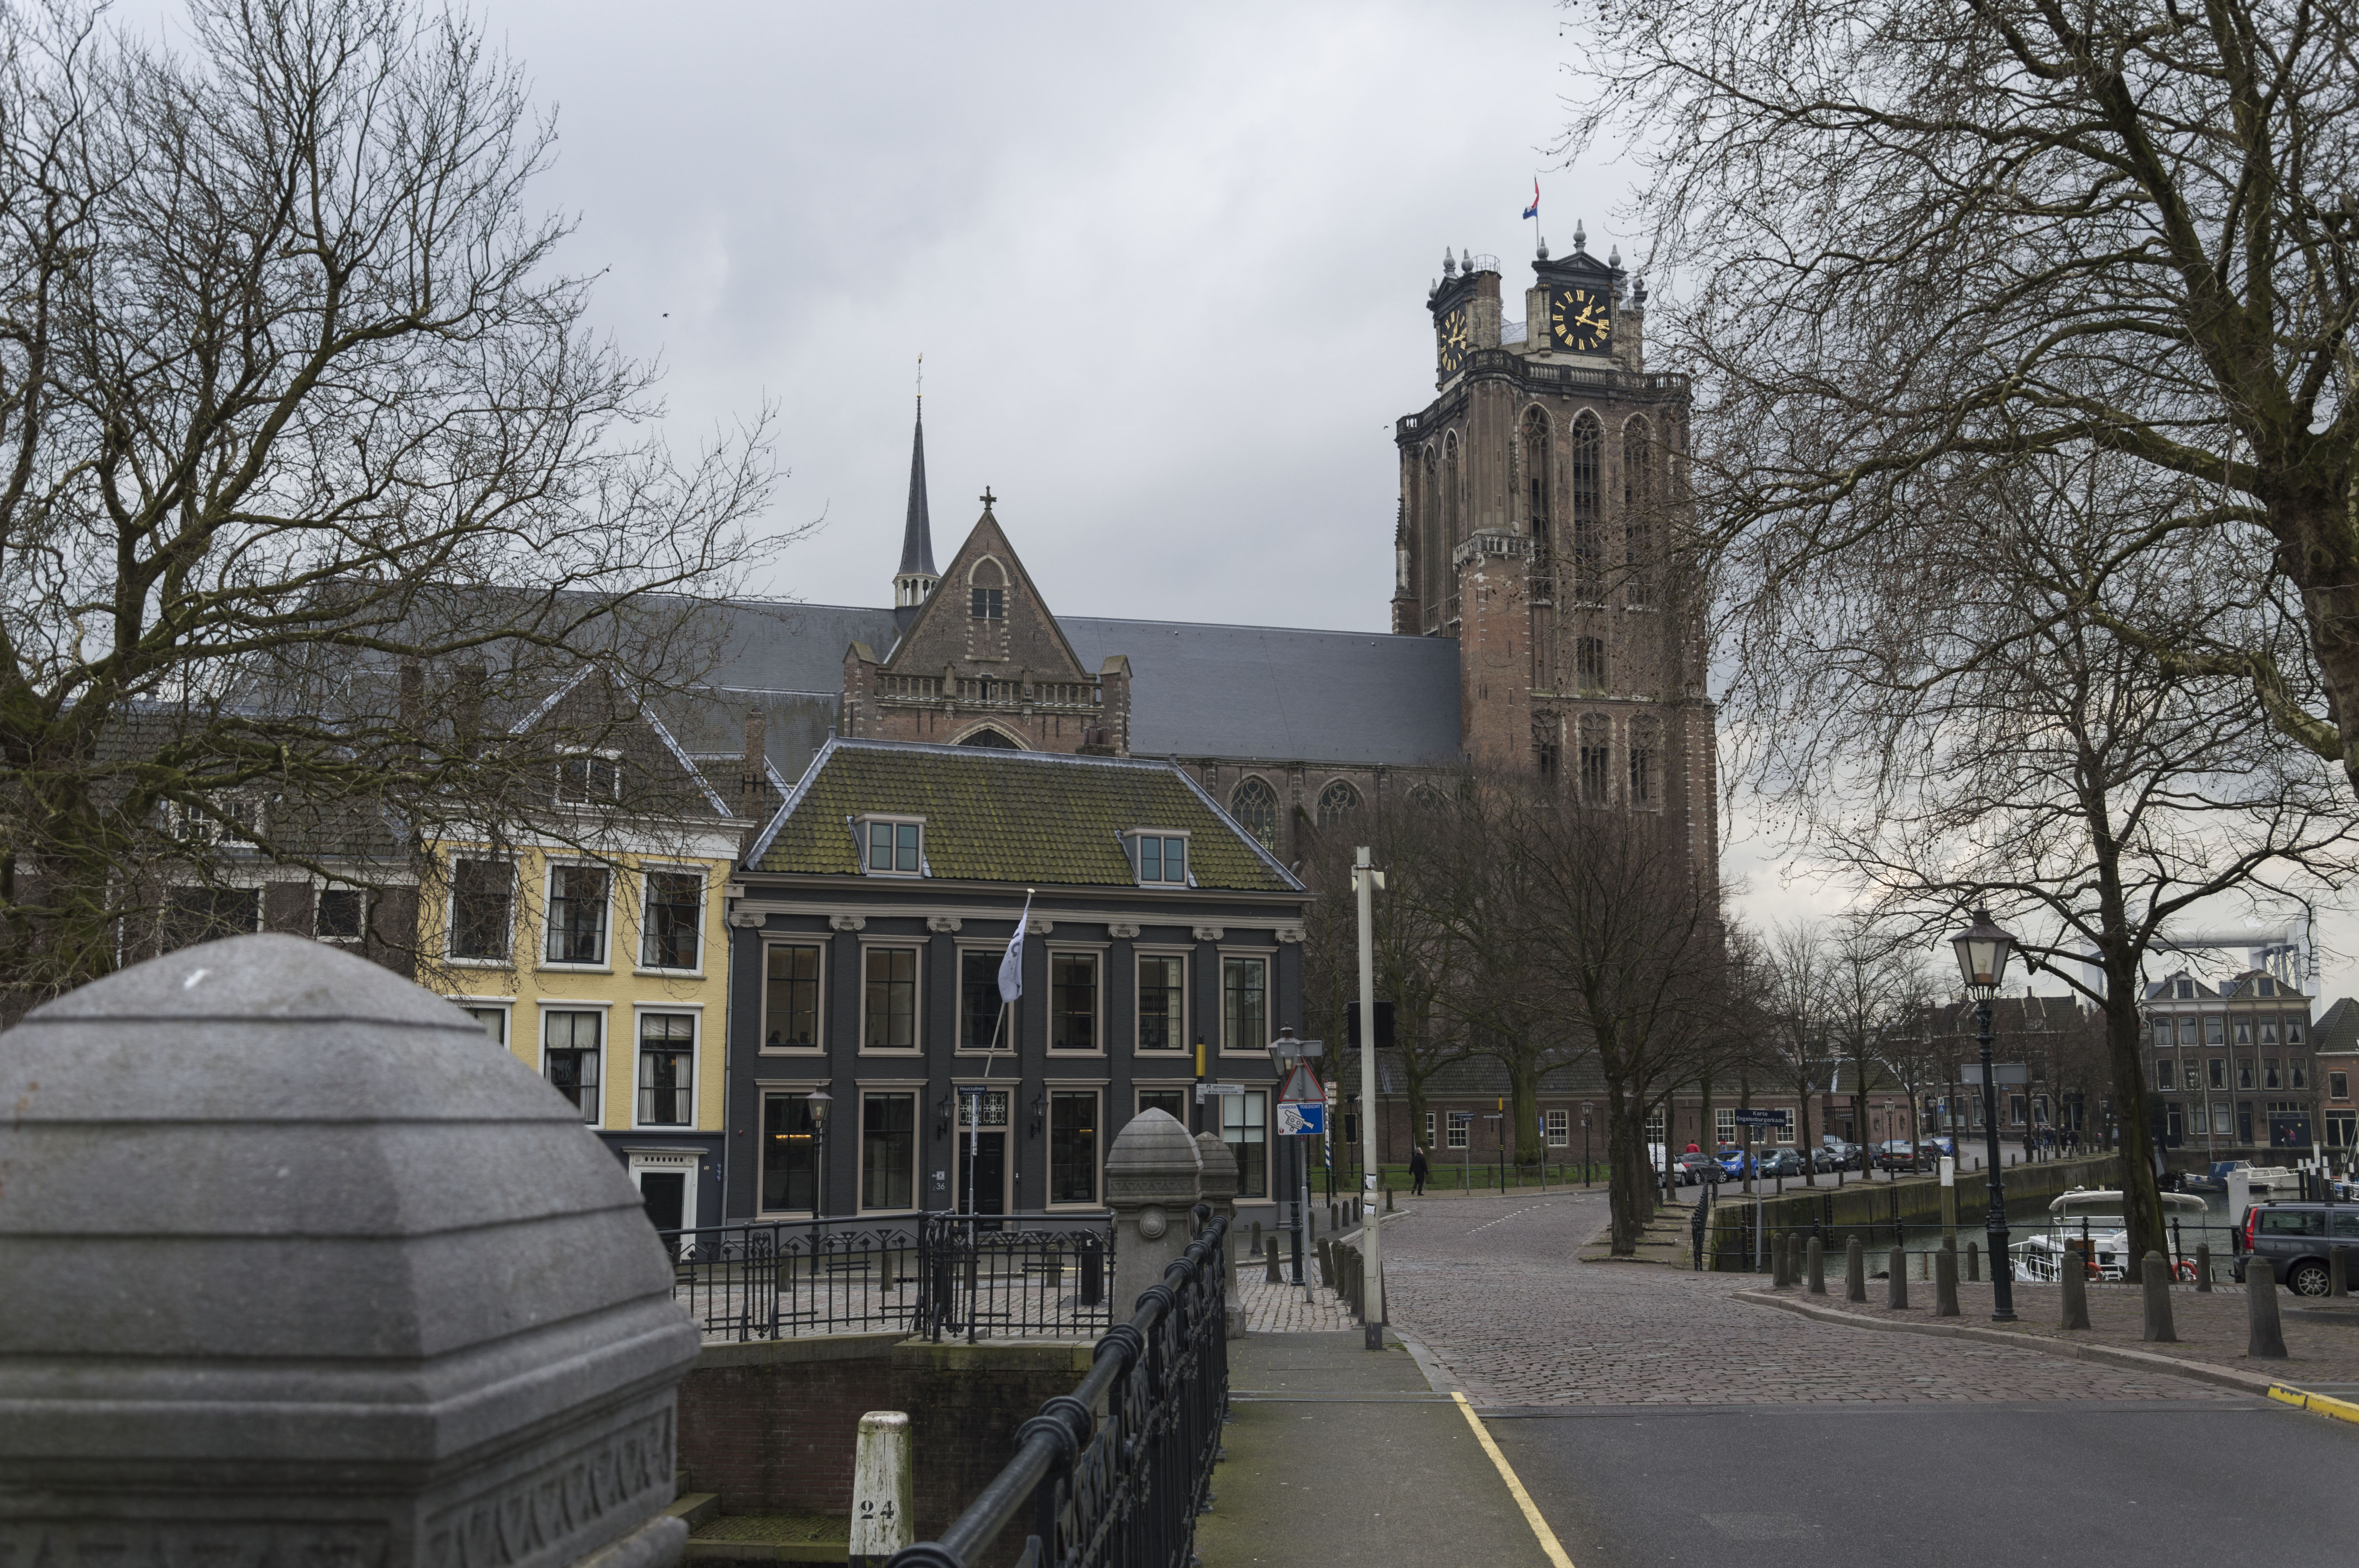
tree, outdoor, architecture, photography, town, van, building, city, urban, photo, downtown, nikon, historic, waterway, holland, nederland, netherlands, grote, dutch, outdoorphotography, picture, photograph, fotos, foto, fotografie, estate, urbanphotography, geheugen, kerk, paulvandevelde, pdvandevelde, padagudaloma, landschapsfotografie, dordrecht, stadsfotografie, grotekerk, onzelievevrouwekerk, nederlandinfotos, historisch, stadswandeling, architectuur, pvdvfotografie, pdvandeveldedordrecht, diep, rondjedordt, dedordtevaer, dutchphotography, nederlandsefotografie, dutchphotogaraphy, totallydutch, fotografienederland, hollandsefotografie, fotografieholland, dordtmonumenteel, fotosdordrecht, fotosvandordrecht, erfgoedcentrumdiep, openmonumentendag, fotovandeweek, dordrechtmonumenteel, engelenburgerbrug, langegeldersekade, neighbourhood, urban area